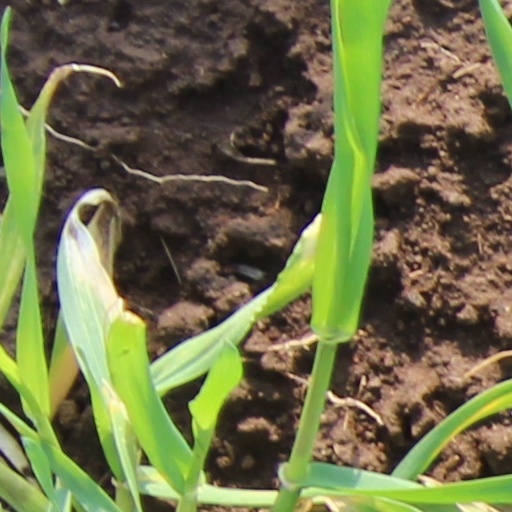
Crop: wheat